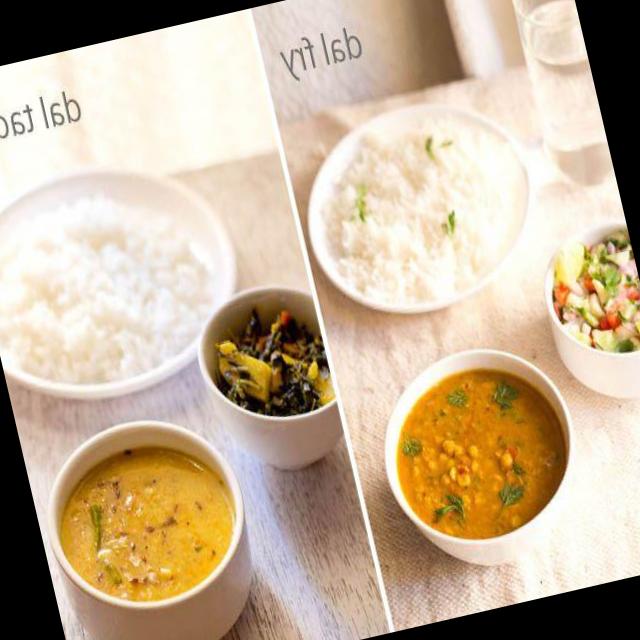
Dish: dal_makhani